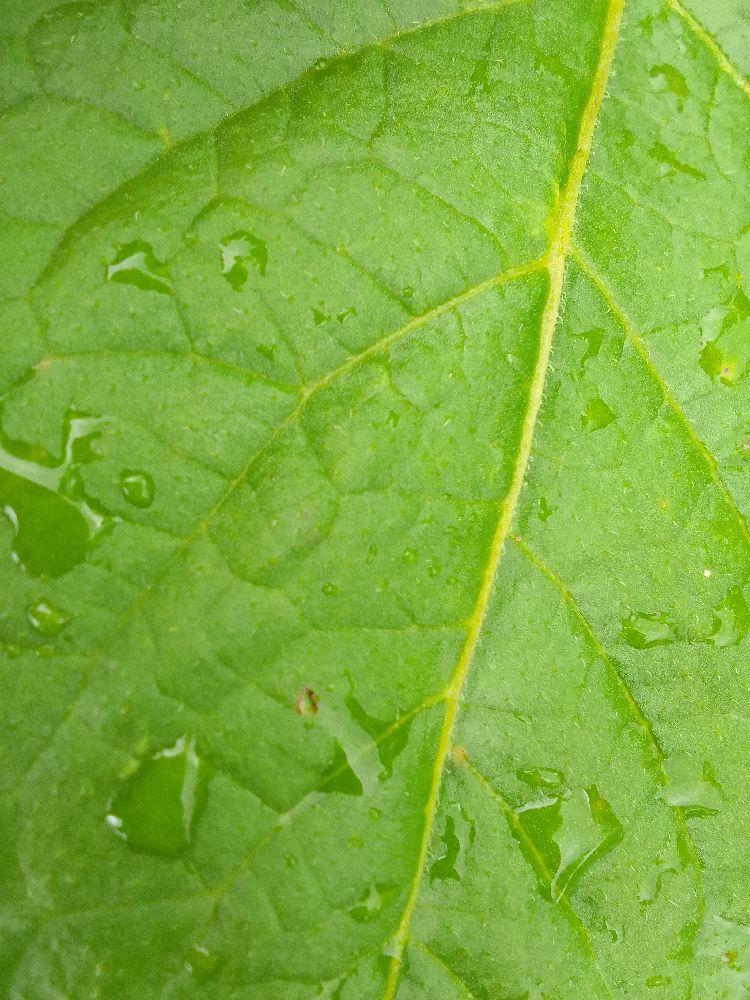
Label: Healthy